Robert Vano

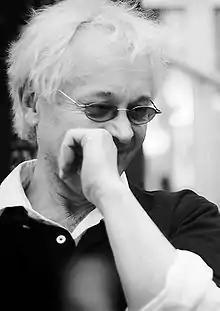
Robert Vano, 2010

Robert Vano (born Róbert Vaňo; May 5, 1948) is a Slovak photographer living in Prague.